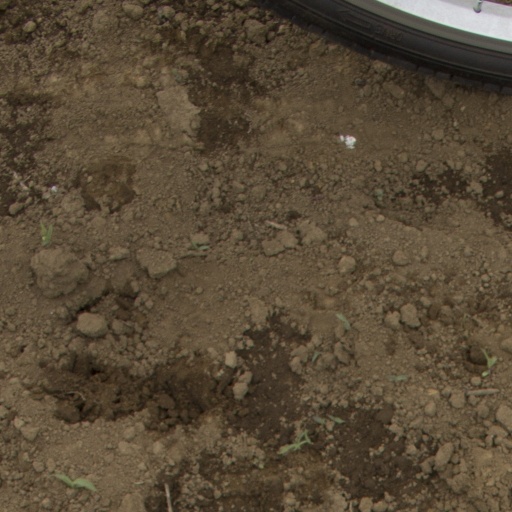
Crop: Jerusalem artichoke